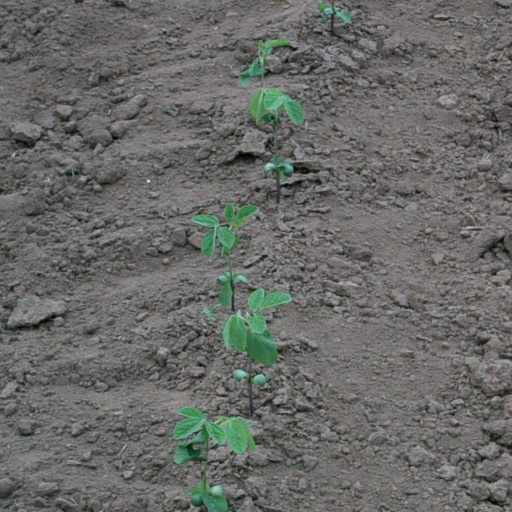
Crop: soybean